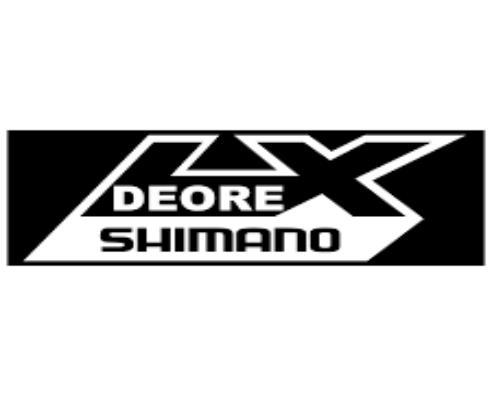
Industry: Others